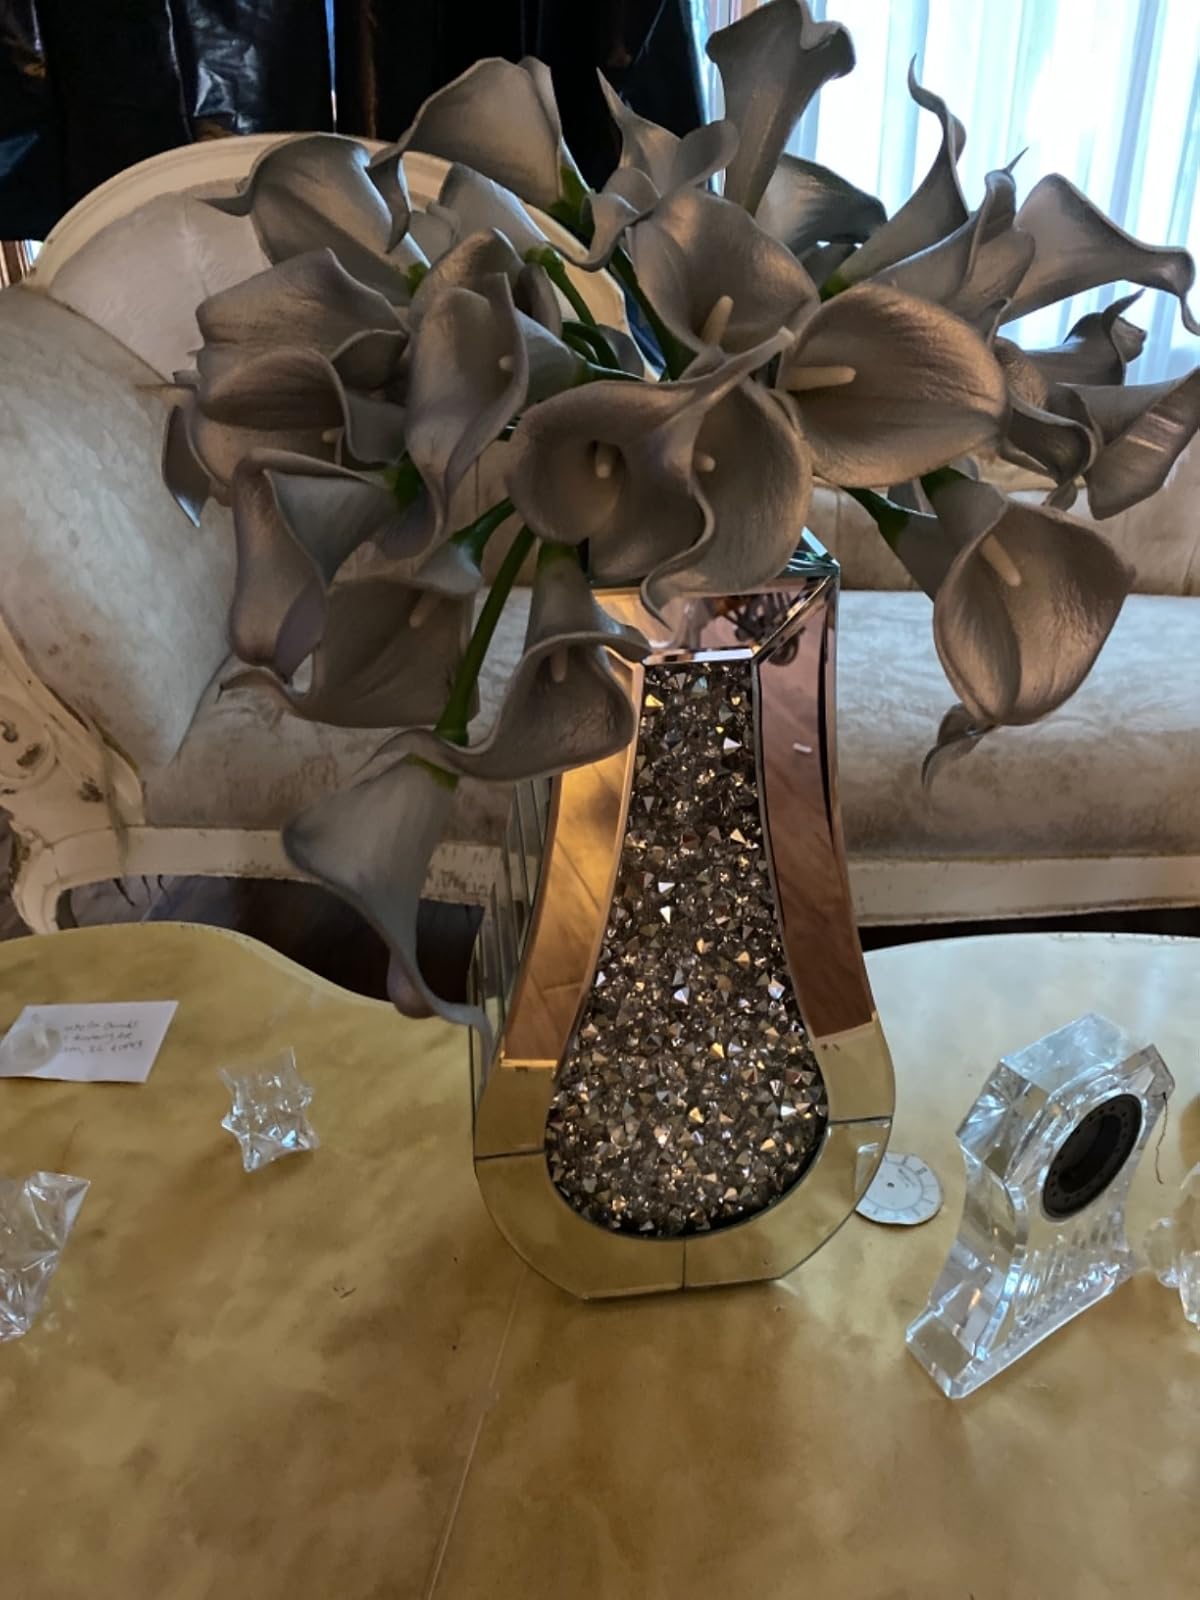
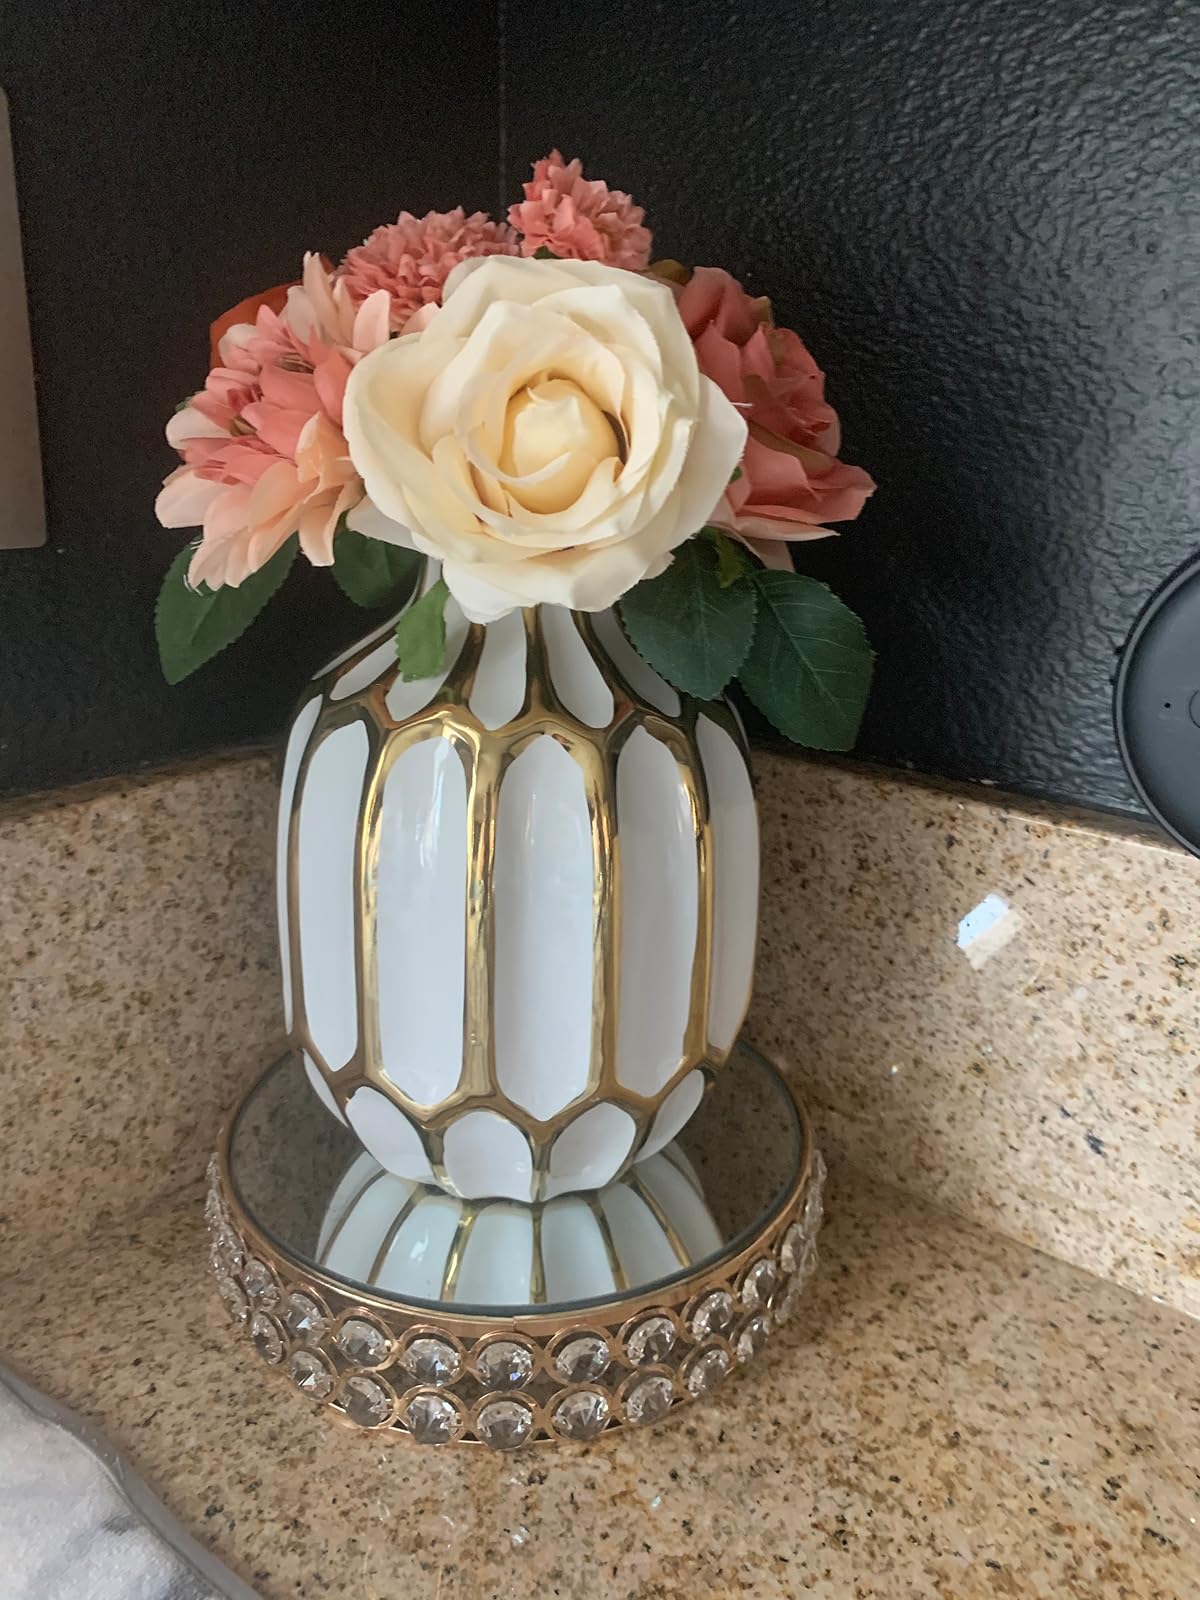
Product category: vase
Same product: no